Big E (wrestler)

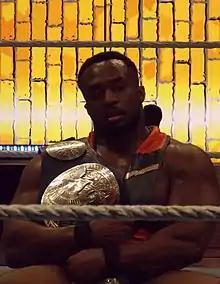
Big E at a house show in August 2019

At Fastlane on March 11, The New Day faced The Usos for the SmackDown Tag Team Championship, but the match went to a no-contest after interference from The Bludgeon Brothers. On April 8, at WrestleMania 34, The New Day faced the Usos and the Bludgeon Brothers in a triple threat tag team match for the titles, which were won by The Bludgeon Brothers. On July 15, The New Day were defeated by SAnitY in a six-man tables match at the Extreme Rules pre-show. The New Day then competed in a tag team title tournament, defeating SAnitY in the first round, while Cesaro and Sheamus defeated the Usos. The New Day then defeated Cesaro and Sheamus the following week on "SmackDown" to earn the right to face The Bludgeon Brothers at SummerSlam on August 19, where they won the match by disqualification, meaning the Bludgeon Brothers retained their titles. Two days later on "SmackDown", however, The New Day defeated The Bludgeon Brothers in a No Disqualification match to capture the titles for the third time. Big E and Woods then represented the New Day when they unsuccessfully defended their tag titles against The Bar on "SmackDown 1000".